2021 takeover of Newcastle United F.C.

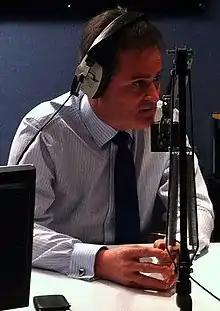
Richard Keys, lead presenter at beIN Sports, regularly spoke out against the prospective takeover

beIN also commenced an intense public lobbying campaign through the broadcasting of regular briefs against the takeover on their channels. One example of this was on beIN Sport's "Keys and Gray" show, where lead presenter Richard Keys said that his "very good friend" Gary Hoffman (chairman of the Premier League) had to "tread carefully" around the fact that "we at beIN Sports have spent the last two years fighting Saudi Arabia, who have been broadcasting our sports rights illegally (through) a company called beoutQ".